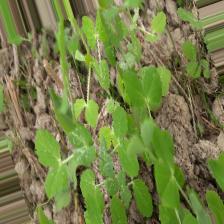
Label: Normal